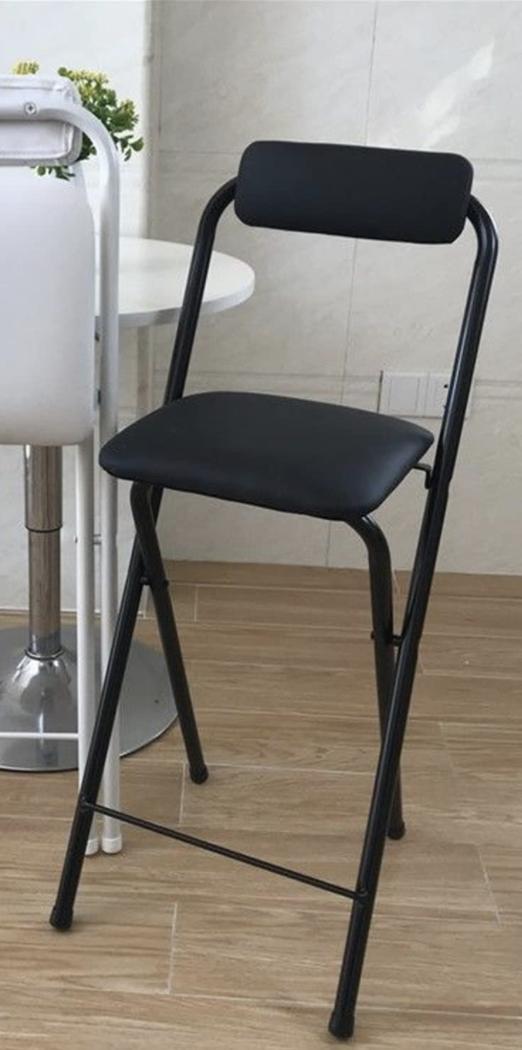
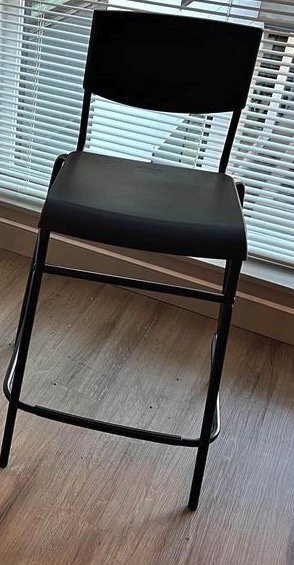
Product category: stool
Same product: no